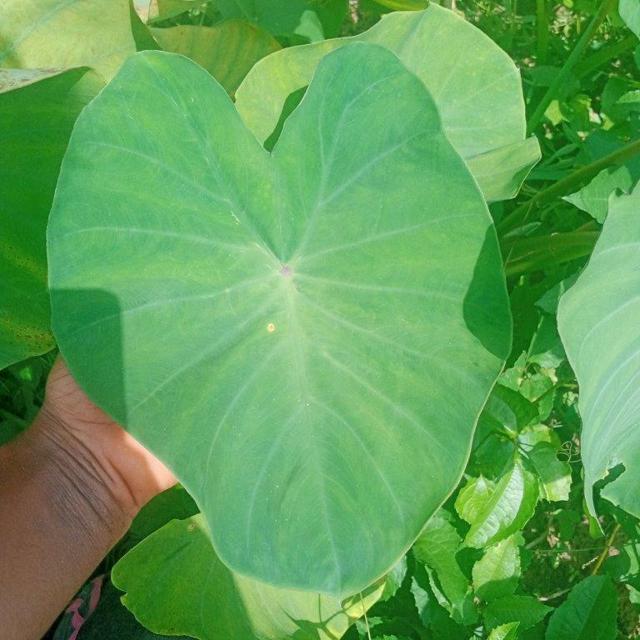
Label: Healthy